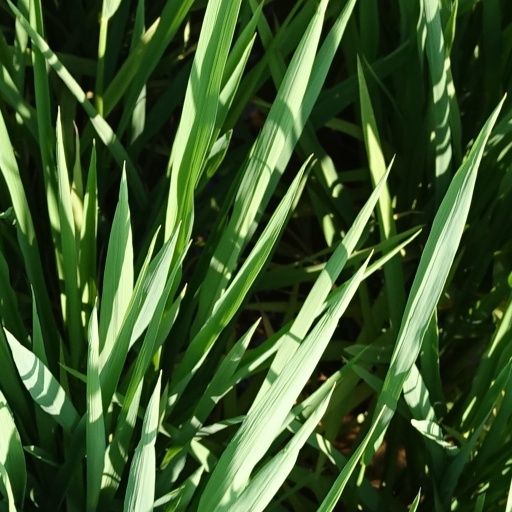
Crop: rice